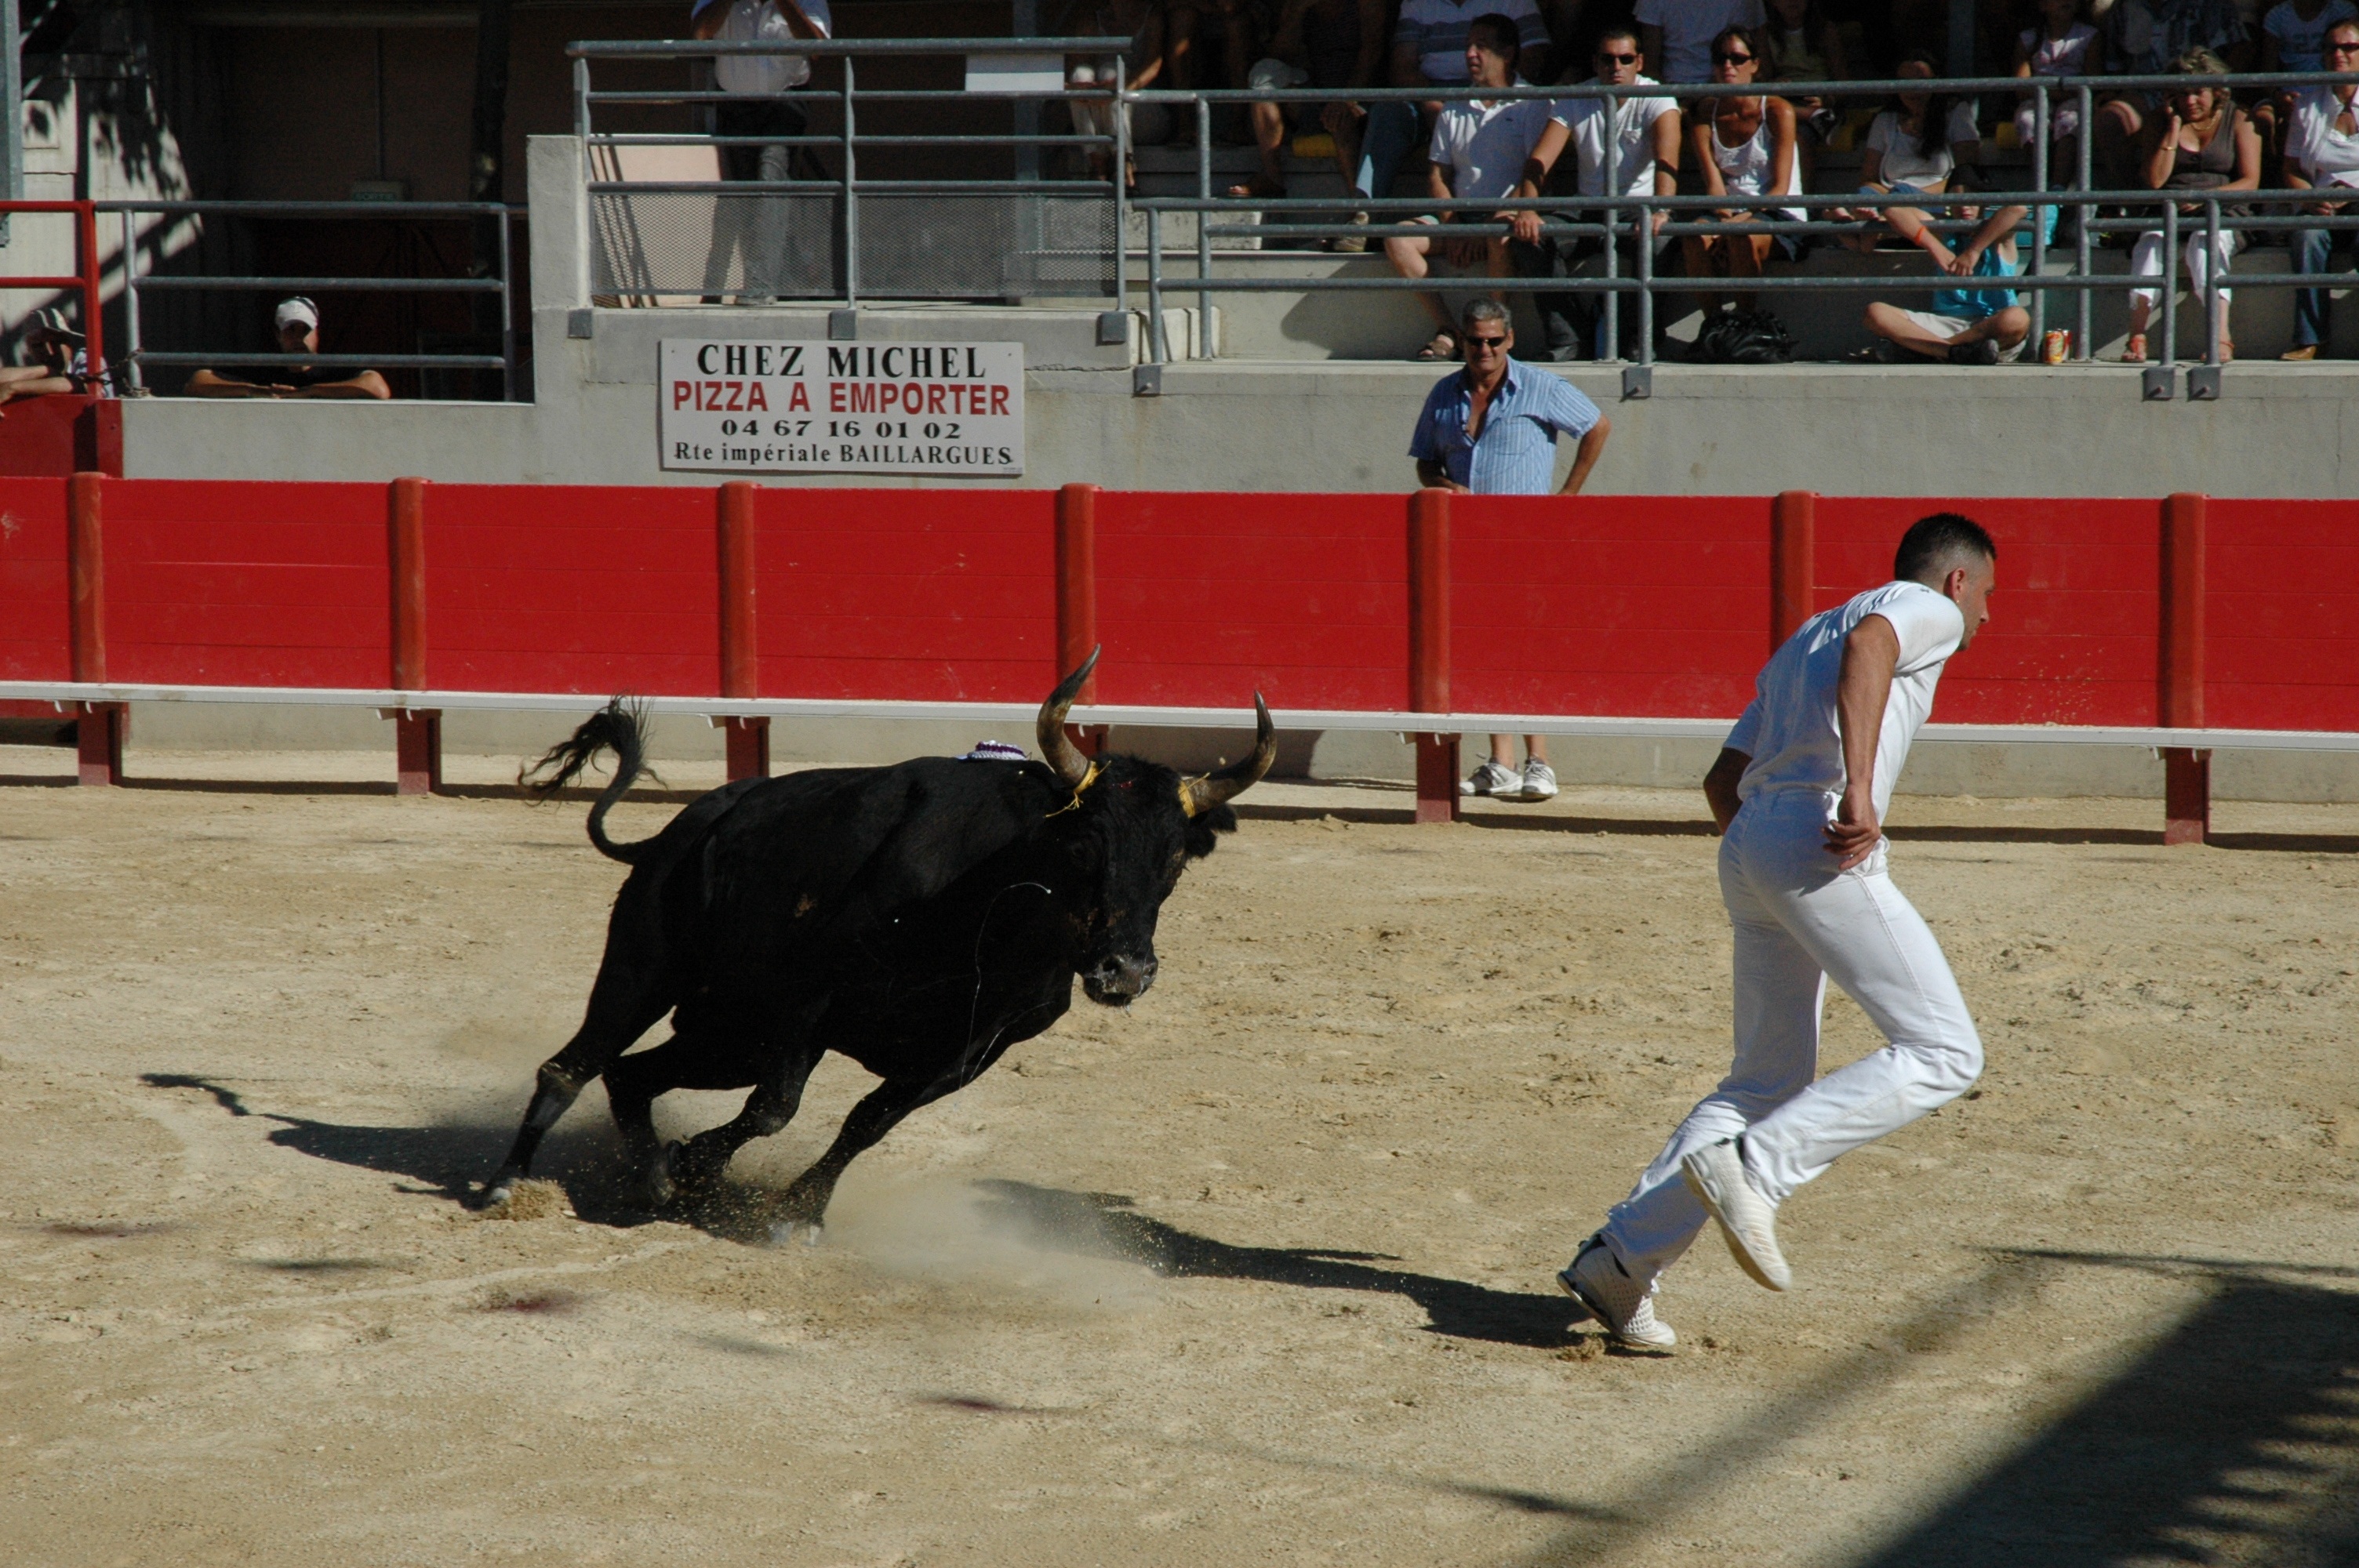
bull, sports, performance, bullring, event, tradition, bullfighting, entertainment, performing arts, matador, arenas, cattle like mammal, animal sports, raseteur